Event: Nepal Earthquake
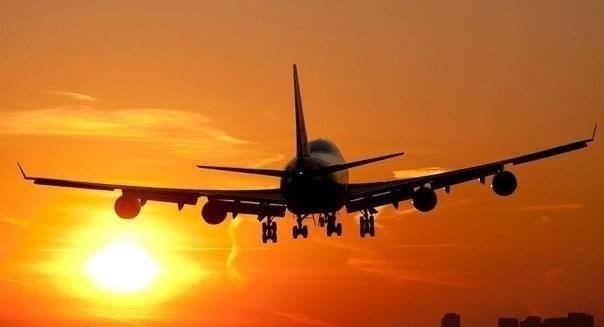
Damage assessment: no_damage